SNCF Class BB 66000

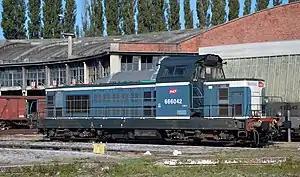
BB 66042 at Longueau

The SNCF Class BB 66000 is a class of 318 centre cab diesel locomotives built for SNCF by a consortium of CAFL, CEM, Alsthom, Fives-Lille and SACM between 1960 and 1968.